Awake (KNK EP)

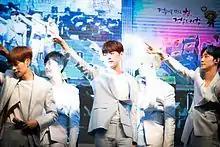
KNK performing "I Remember" in July 2016

A week later, YNB Entertainment announced the comeback of the group with their first EP titled "Awake" through KNK's official SNS. A group image teaser and individual photos for the EP was unveiled on May 24 and 25 respectively. On May 27, the first music video teaser for the title track "Back Again" was released, followed by the release of album preview the next day. The second and last music video teaser for the "Back Again" was released on the 1st of June. The album was officially released on the next day. It was also released as a digital download on various music portals.